Uniforms of the New Zealand Army

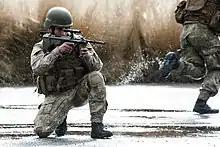
New Zealand soldier wearing the 2013, ACU-style uniform with Crye G3-style pants, and ECH combat helmet.

In Borneo in 1966, the New Zealand rifle companies wore coloured bands on their jungle hats as a means of recognising and identifying friendly forces in the jungle. The C Company band was black. C Company and D Company formed the basis of the first infantry deployment into Vietnam, Victor Company, with black becoming the colour of the company.